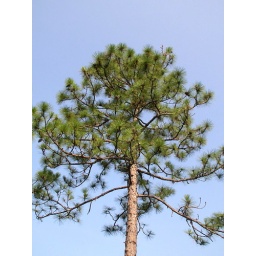
pine tree against blue sky